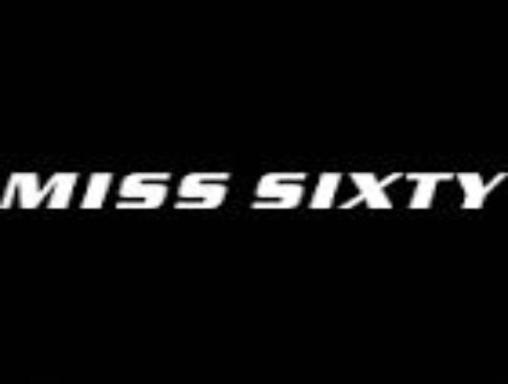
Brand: miss sixty
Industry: Clothes